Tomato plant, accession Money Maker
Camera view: tilt-top (135 deg); turntable rotation: 0 degrees
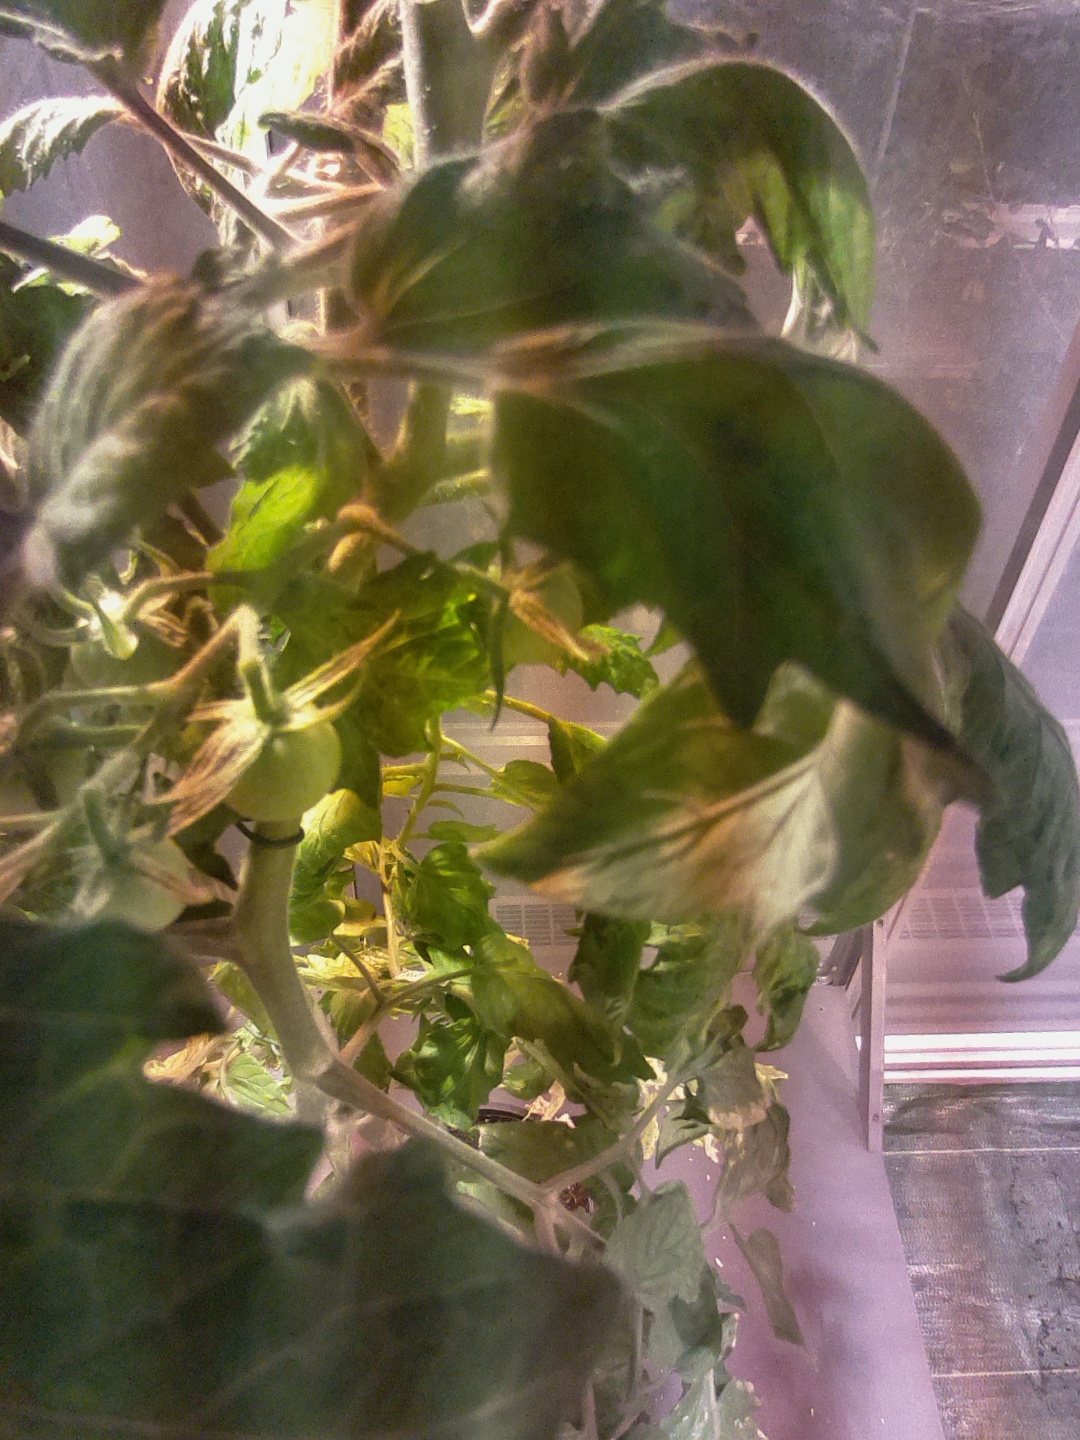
BBCH growth stage 75: 50%-60% of final fruit size